Parametric design

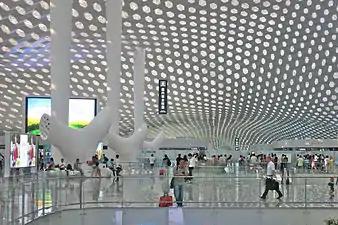
Departure Hall of Shenzhen Bao'an International Airport

Nature has often served as inspiration for architects and designers. Computer technology has provided designers and architects with the tools to analyze and simulate the complexity observed in nature and apply it to structural building shapes and urban organizational patterns. In the 1980s, architects and designers began using computers running software developed for the aerospace and moving picture industries to "animate form".